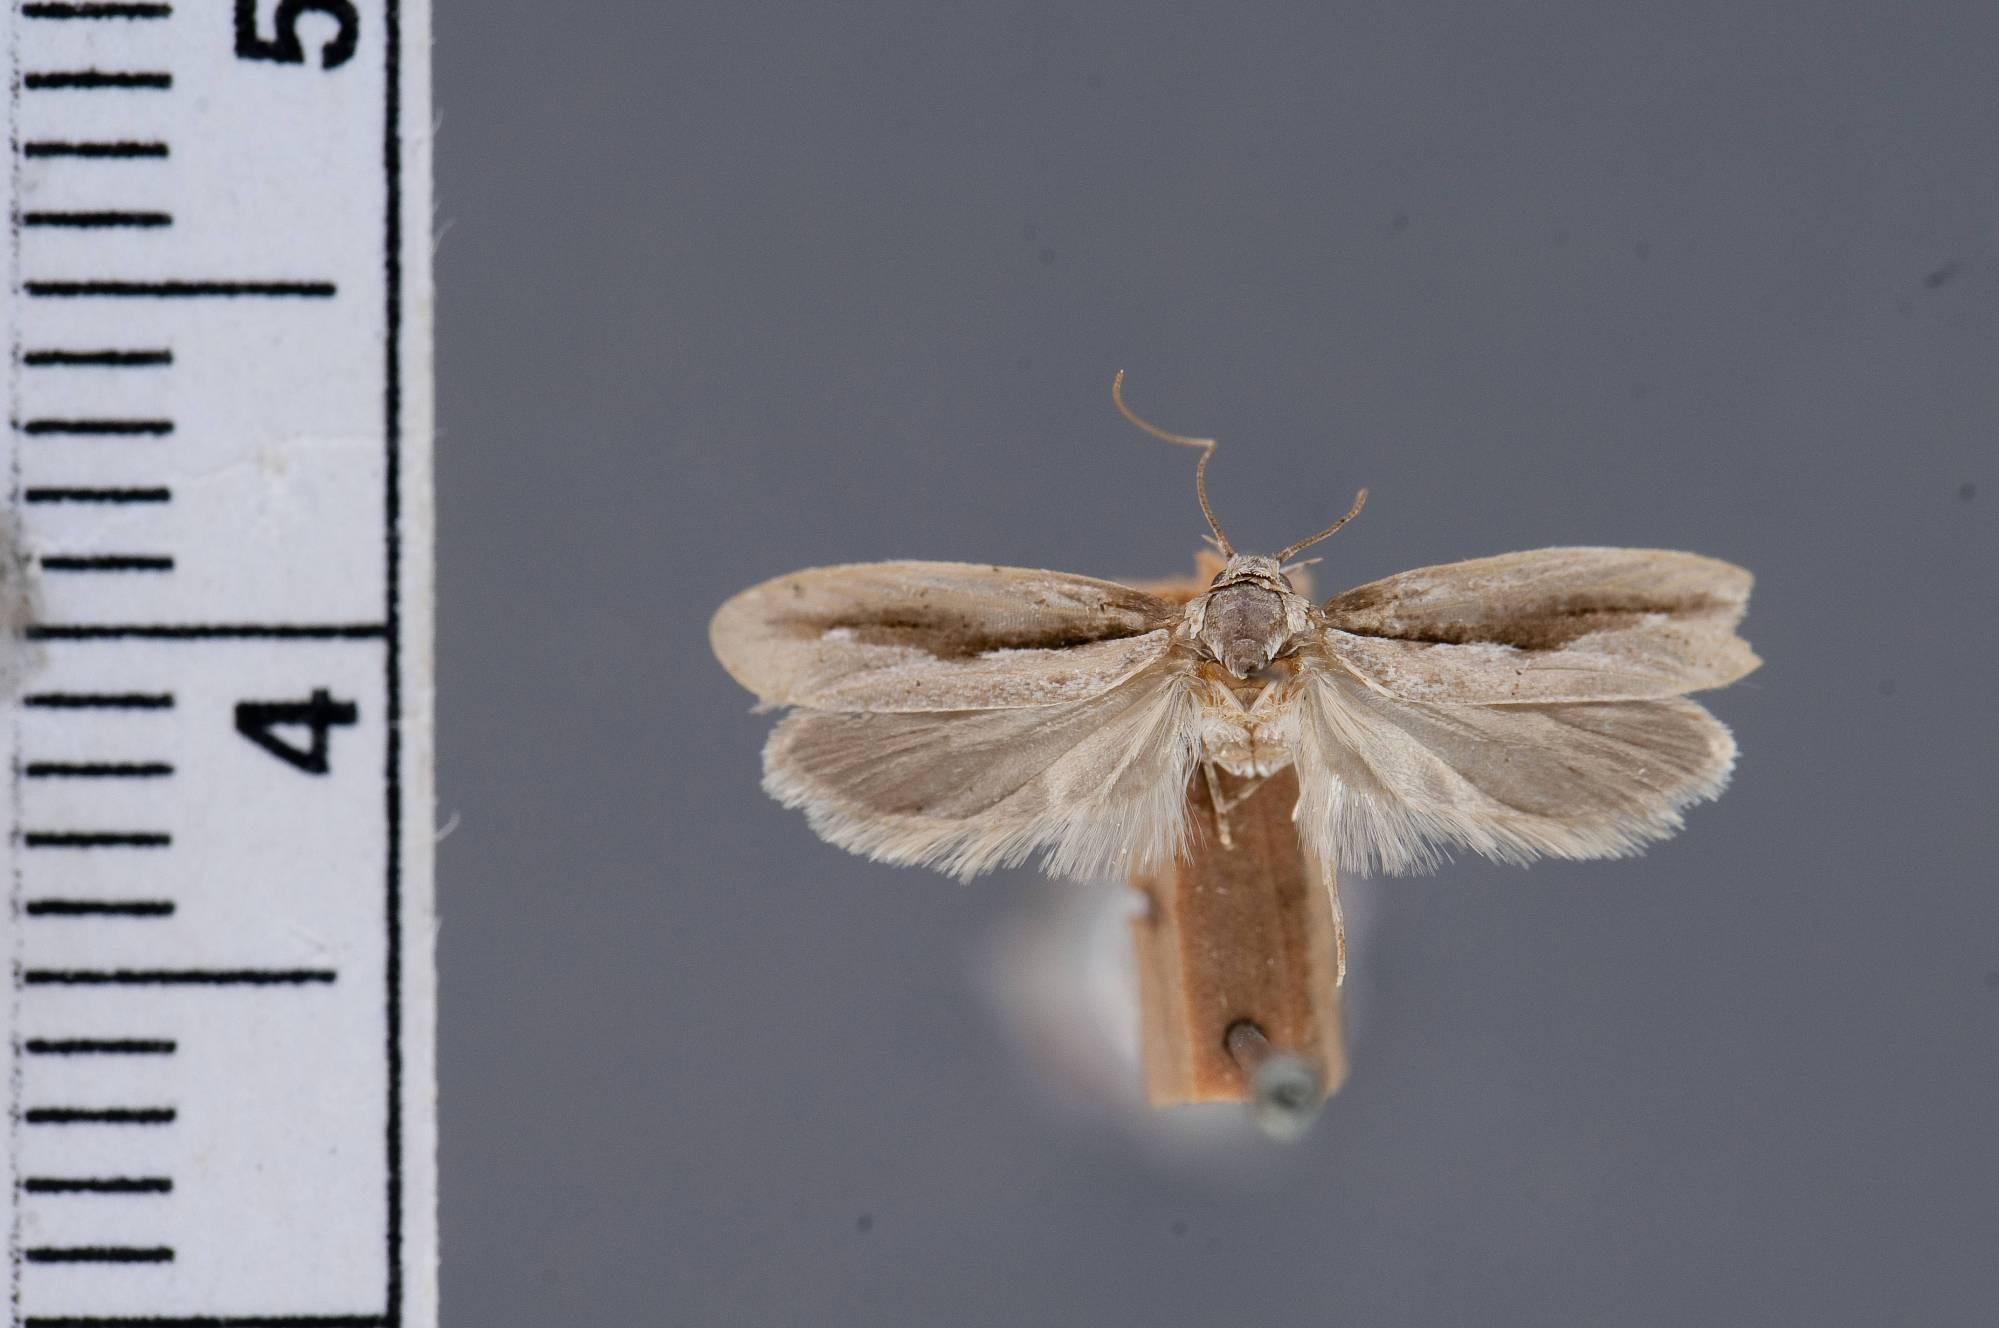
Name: Ethmia oterosella
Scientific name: Ethmia oterosella Busck, 1934
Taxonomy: Animalia, Arthropoda, Insecta, Lepidoptera, Glossata, Depressariidae, Ethmiinae
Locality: Santiago de las Vegas, Estacion Experimental Agronimica, Boyeros, La Habana, Cuba
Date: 1931